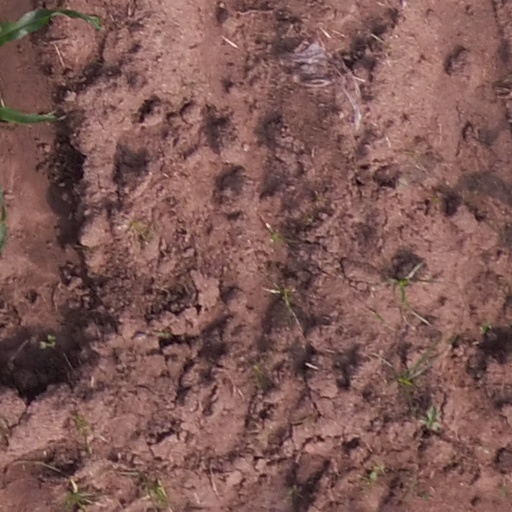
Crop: maize; corn